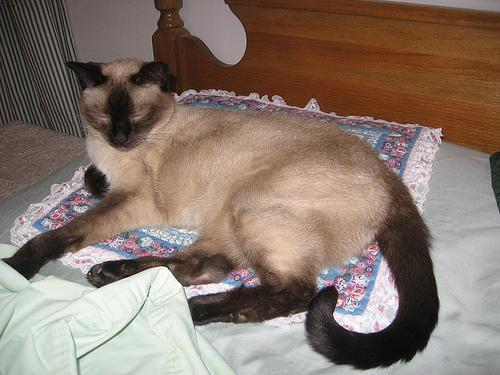
Siamese